Smart motorway

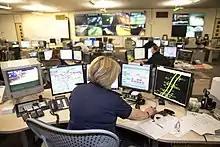
A control room for the M25 J5-7 Smart Motorways scheme, 2014

A smart motorway (formerly managed motorway), also known in Scotland as an intelligent transport system, is a section of motorway in the United Kingdom that employs active traffic management (ATM) to increase capacity. Technologies used include Motorway Incident Detection and Automatic Signalling (MIDAS), variable speed limits and variable lane control. At particularly busy times, ramp metering may be used, and some roads permit the hard shoulder to be used as a running lane.